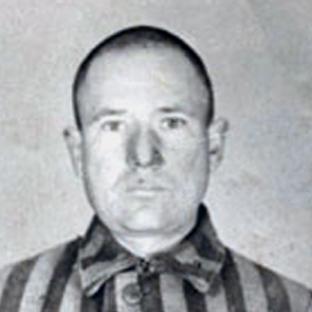
Age: 39